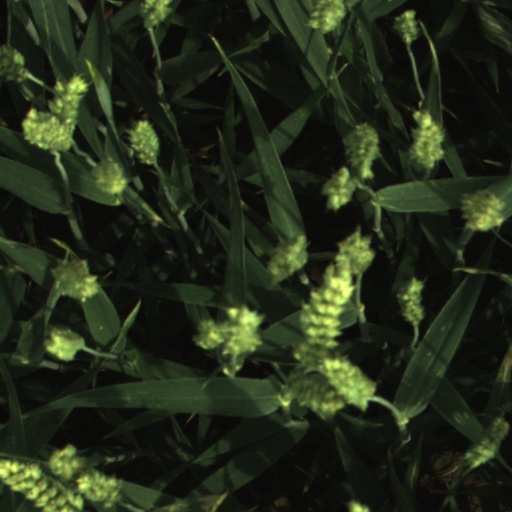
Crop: wheat